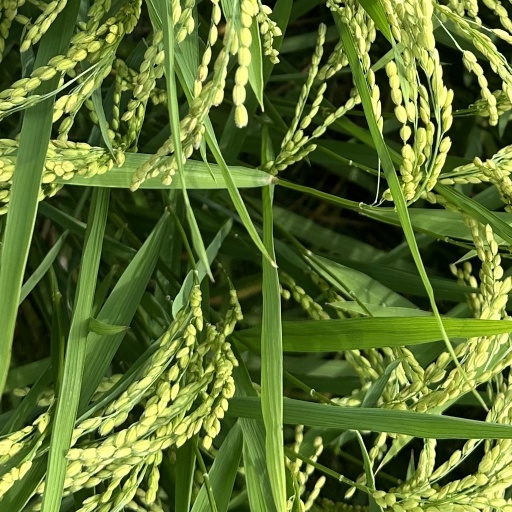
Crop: rice